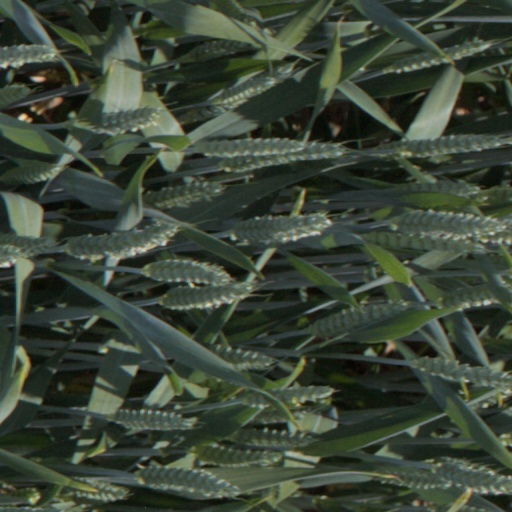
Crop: wheat